Non-commissioned officer

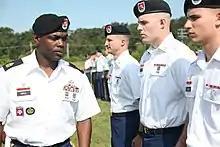
A First Sergeant with the 55th Signal Company (Combat Camera) gets his soldiers ready for a uniform inspection

In the Army, Air Force, and Marine Corps, all ranks of sergeant are termed NCOs, as are corporals in the Army and Marine Corps. The Marine Corps rank of lance corporal (E-3) is not an NCO, but rather a junior enlisted rank directly below corporal. The rank of corporal (E-4) in the Army and Marine Corps is a junior NCO, and is to be shown the same respect as any other NCO. However the rank of Specialist in the US Army, also with an E-4 pay grade, is not authorized to command troops and as such is not considered an NCO. In the Air Force, E-5 (staff sergeant) and E-6 (technical sergeant) are classified under the NCO tier, while E-7 (master sergeant), E-8 (senior master sergeant), and E-9 (chief master sergeant) are considered senior non-commissioned officers (SNCOs). In the Navy and Coast Guard, all ranks of petty officer are so designated. Junior NCOs (E-4 through E-6 grade), or simply "NCOs" (E-4 and E-5 only) in Marine Corps usage, function as first-tier supervisors and technical leaders.